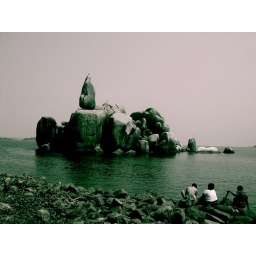
Bismark rock in lake victoria .